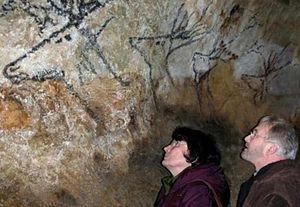
Brigitte et Gilles Delluc à Lascaux
Le cerf dans la culture est présent dans de nombreux récits, contes ou légendes, chez tous les peuples qui l'ont côtoyé ou chassé depuis la préhistoire. Il a donc joué un rôle important du Maghreb, de l'Europe, de l'Asie et via le Détroit de Béring, de l'Amérique du Nord. Ce sont les bois qui ornent son front qui en ont fait un animal mythique par leur majesté et leur renouvellement périodique considéré comme un symbole de fertilité, de la mort et de la renaissance. La puissance de son brame et le caractère tumultueux de ses amours s'ajoutent au mythe et témoignent du renouvellement continu de la vie dans de nombreuses traditions religieuses. Ce fut l'un des animaux les plus représentés de la Préhistoire, à l'Antiquité puis au cours du Moyen Âge dans les miniatures et enluminures ornant une grande partie des livres et traités de chasse lui ont été consacrés.
Brigitte et Gilles Delluc sont des préhistoriens français, spécialistes de la grotte de Lascaux, de l'art paléolithique en Dordogne, de la vie des « Cro-Magnons » et de l'histoire de la Préhistoire en Dordogne.